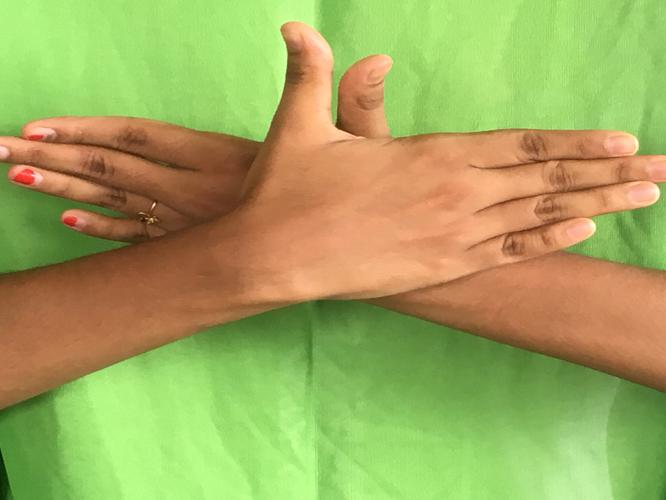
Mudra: Garuda
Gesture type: double_hand